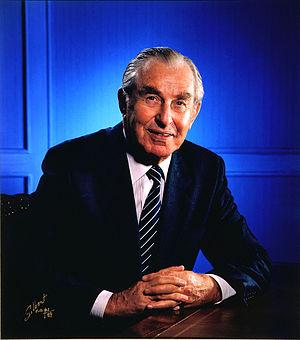
Chaim Herzog, également retranscrit Haïm Herzog, né à Belfast le 17 septembre 1918 et mort à Tel Aviv le 17 avril 1997, est un général, diplomate et homme d'État israélien. Il est le sixième président de l'État d'Israël, en poste du 5 mai 1983 au 13 mai 1993.
L'élection présidentielle israélienne de 1988 se déroule le 23 février 1988 afin que les membres de la Knesset désignent le président de l'État d'Israël. Chaim Herzog est reconduit dans ses fonctions de président d'Israël.
L'élection présidentielle israélienne de 1983 se déroule le 22 mars 1983 afin que les membres de la Knesset désignent le président de l'État d'Israël. Menachem Elon, le candidat de la coalition de droite au pouvoir est battu par Chaim Herzog qui devient le 6ᵉ président d'Israël.
Belfast /bɛlfast/ est la capitale de l'Irlande du Nord, une nation constitutive du Royaume-Uni, dont elle est également la ville la plus peuplée. Belfast est la quatorzième ville la plus peuplée du Royaume-Uni. Elle est également en nombre d'habitants la deuxième ville de l'île d'Irlande derrière la capitale de l'Irlande, Dublin, avec une population de 333 871 habitants en 2015. Ses habitants s'appellent les Belfastois. Située à cheval sur les comtés d'Antrim et de Down, Belfast fait partie de la province historique irlandaise d'Ulster. Depuis 1888, Belfast possède officiellement le statut de cité et constitue depuis 1998 le siège du gouvernement nord-irlandais.